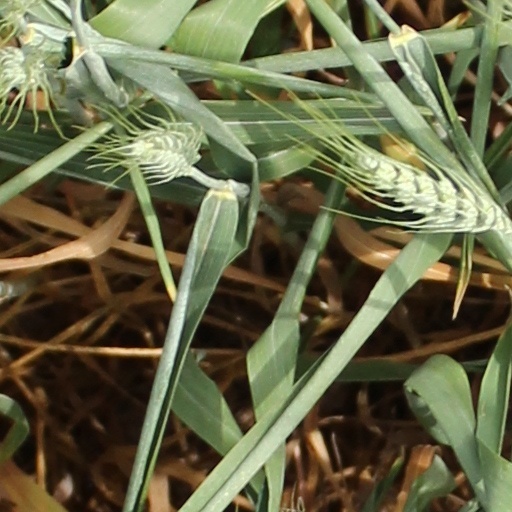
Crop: wheat